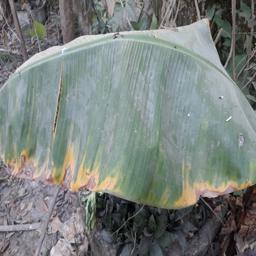
Label: POTASSIUM DEFICIENCY